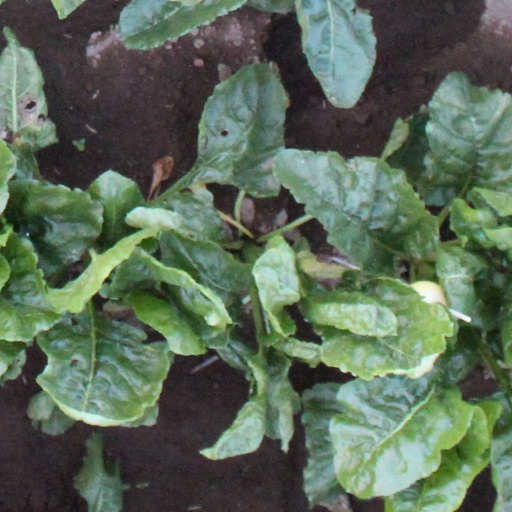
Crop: sugar beet